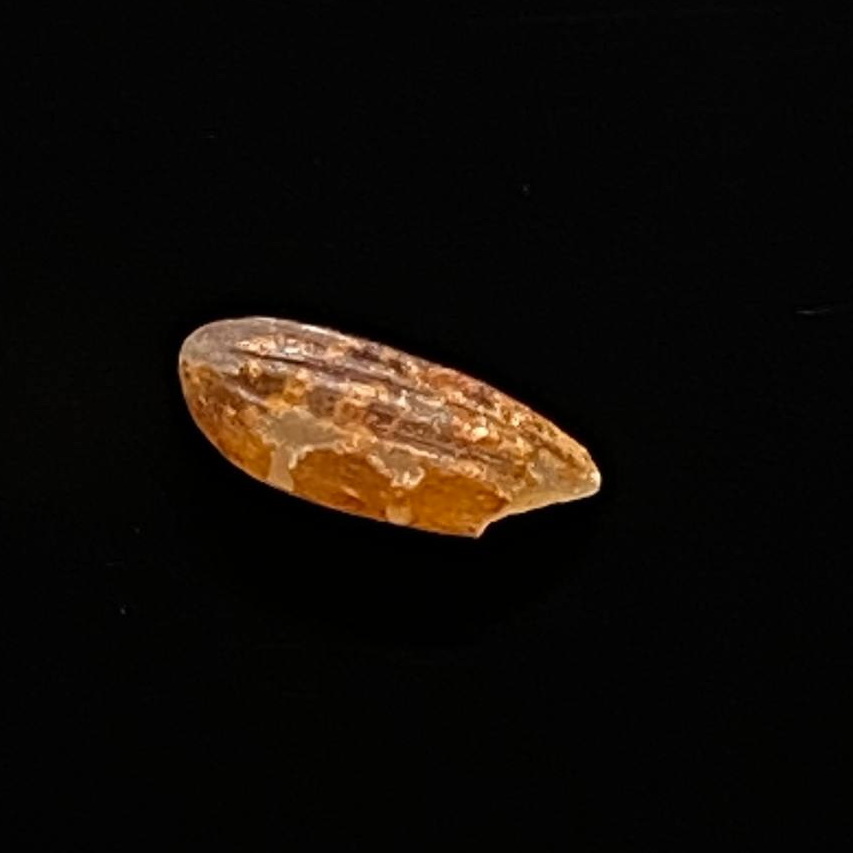
Rice variety: Ganjiya